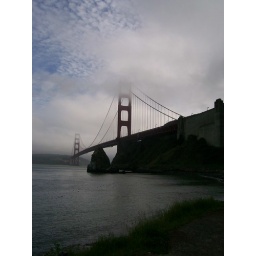
golden gate bridge in clouds